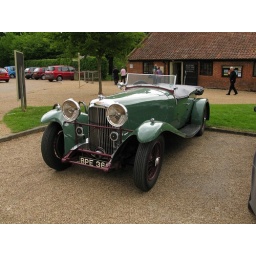
I arrived at Blickling Hall and this was sitting in the car park. Very nice indeed.